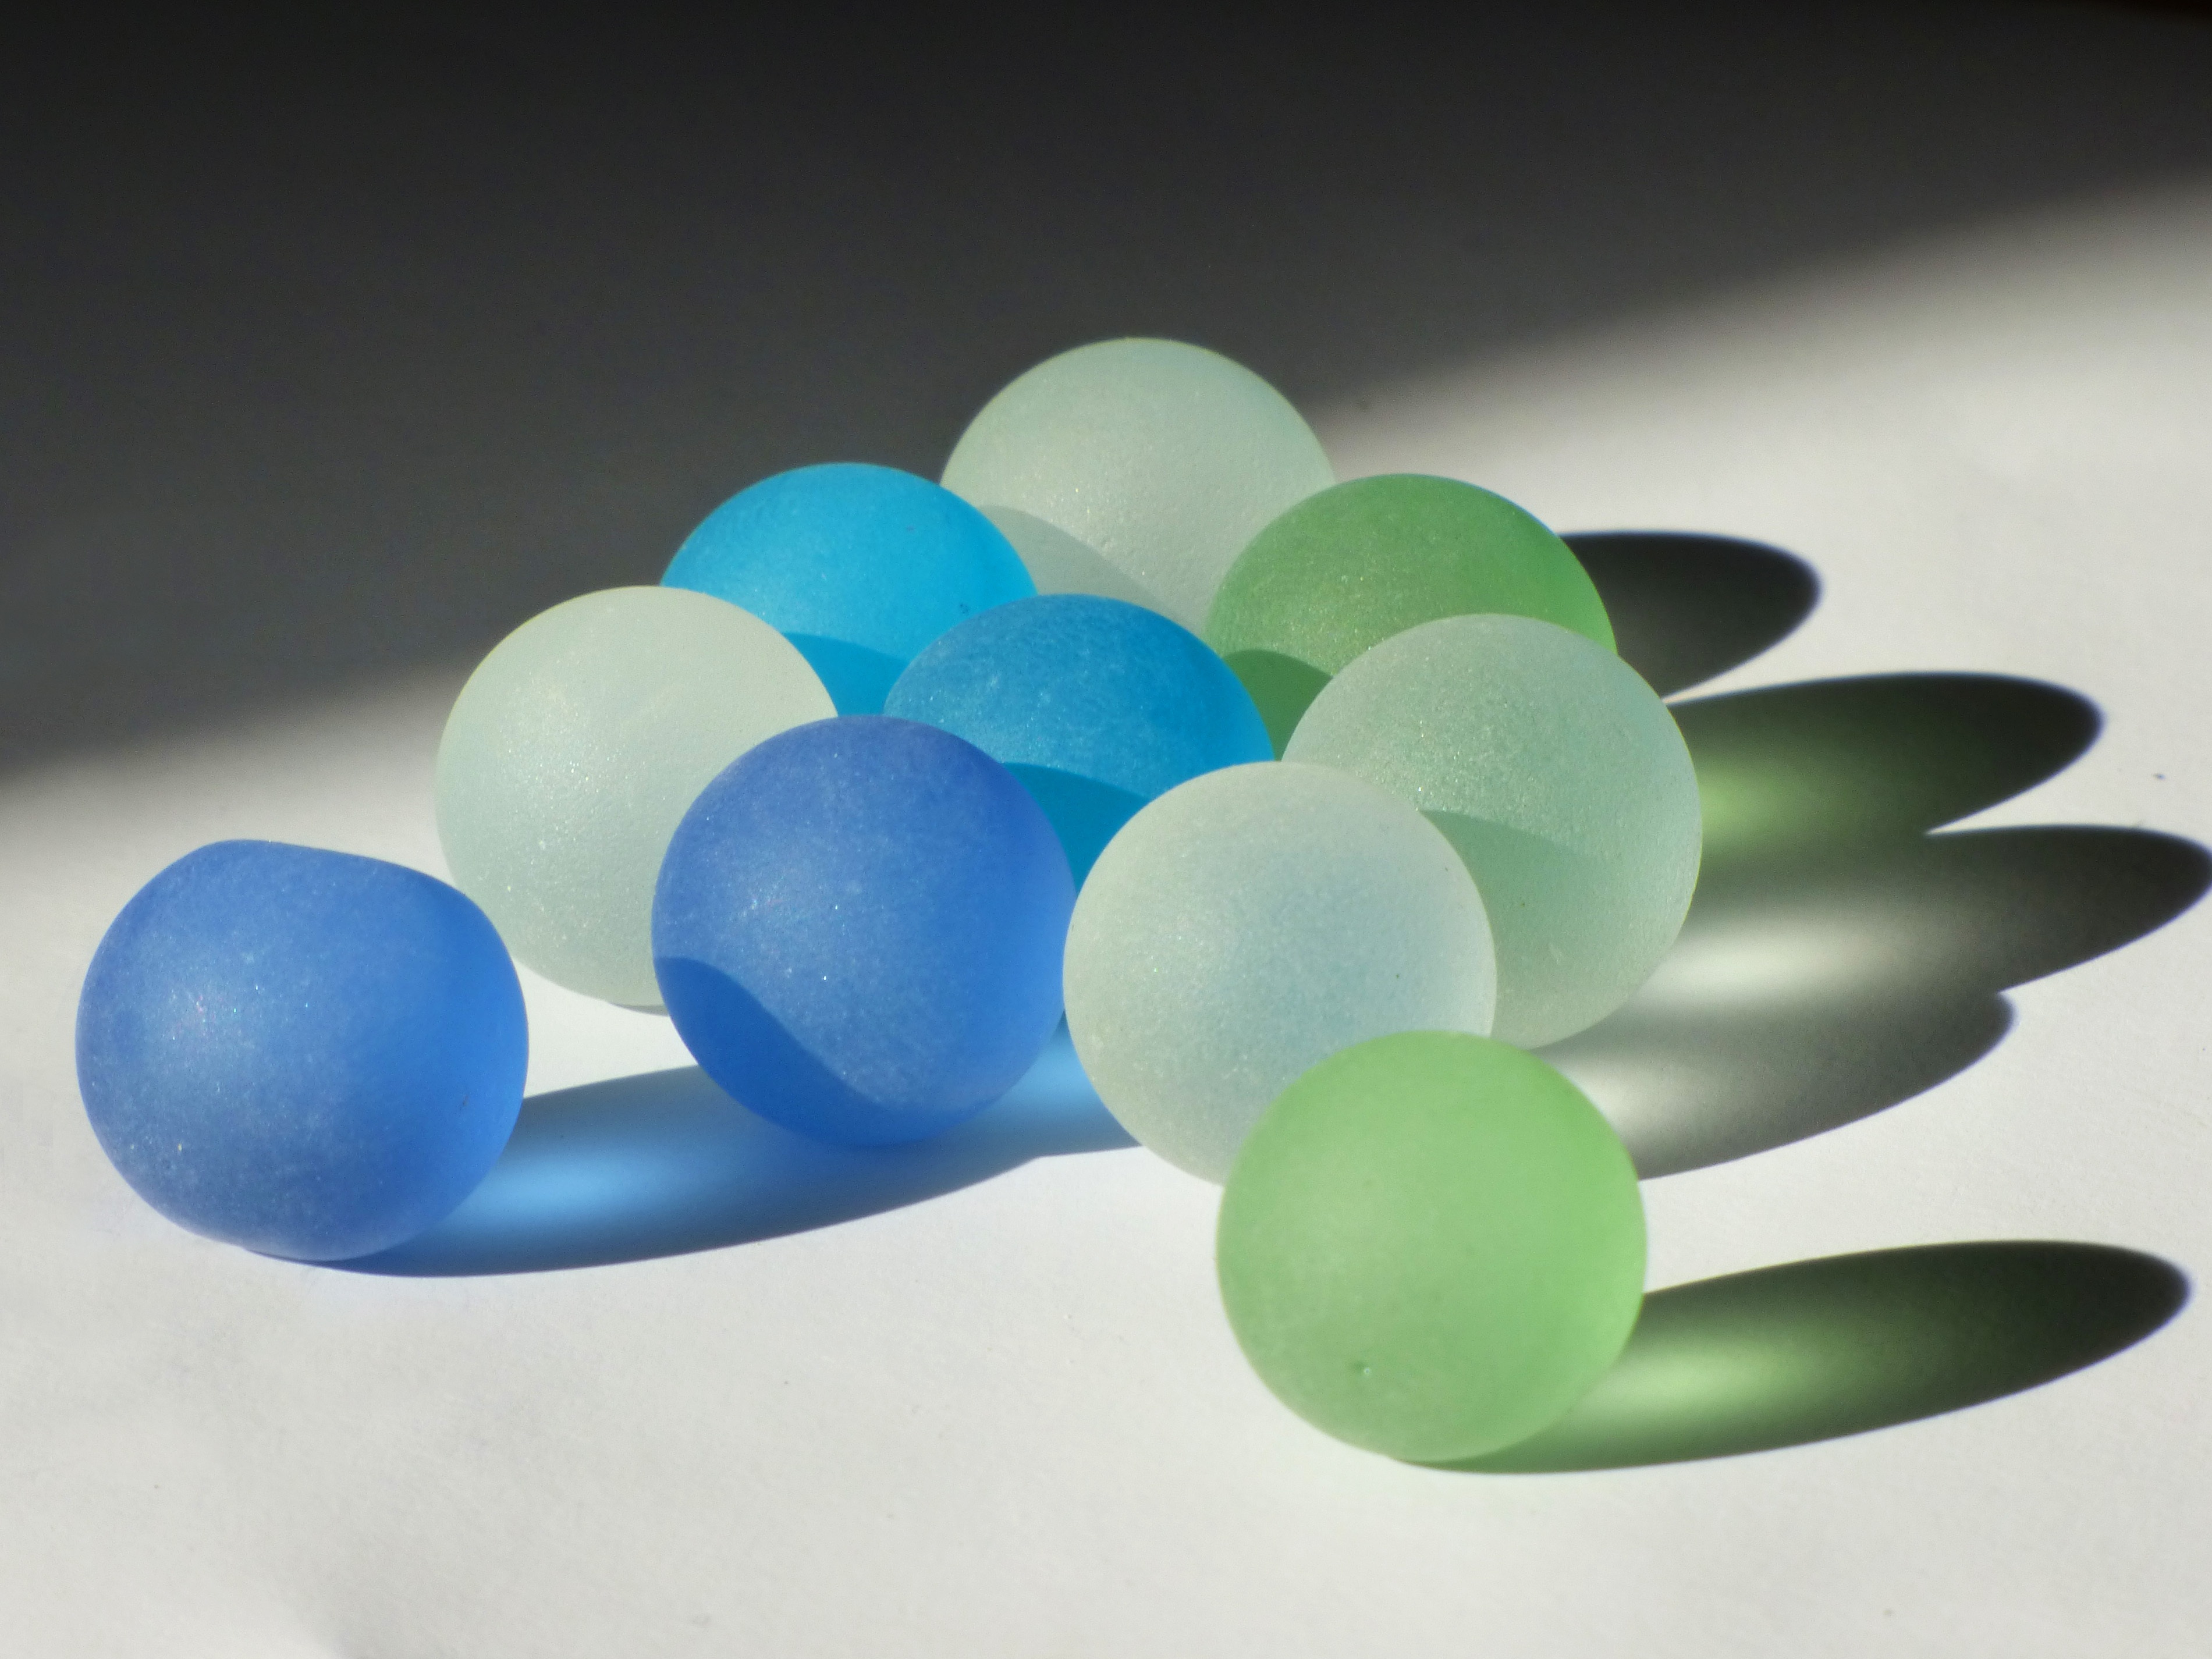
sky, plastic, glass, decoration, green, shadow, blue, material, close up, colors, marbles, balls, product design, crystal balls